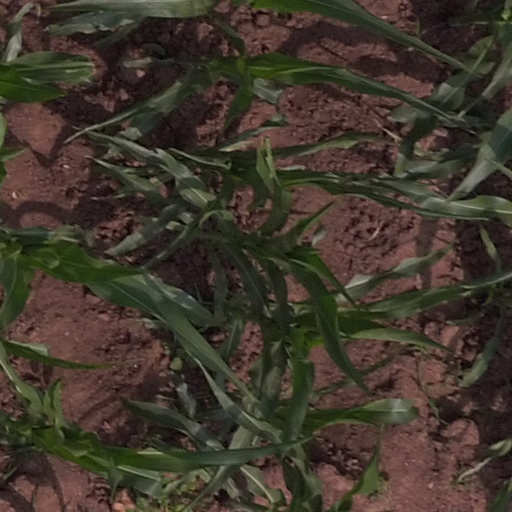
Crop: maize; corn